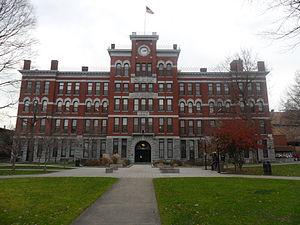
L'université Clark est une université américaine fondée en 1887, située à Worcester au Massachusetts.